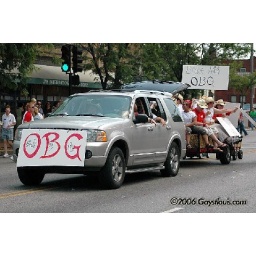
Here's the OBG float in the 2006 Pride Parade. I'm there on the far left, with the white shirt and red bandana.